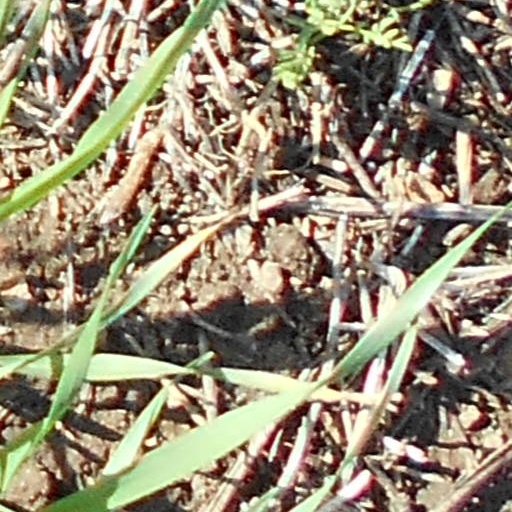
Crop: wheat